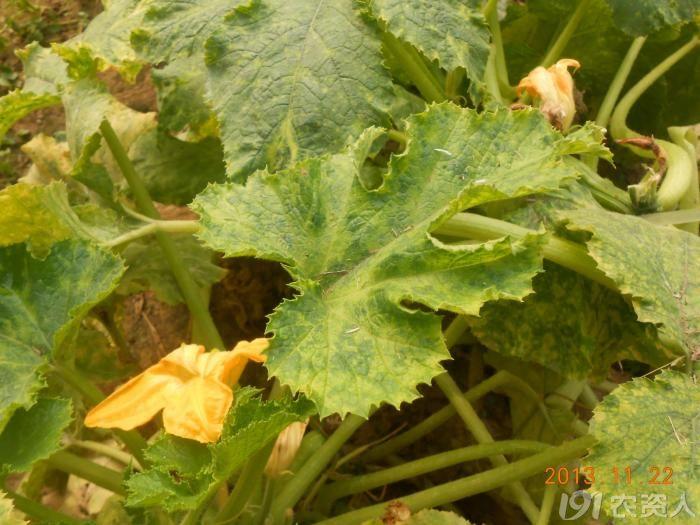
Plant: Zucchini
Disease: zucchini yellow mosaic virus